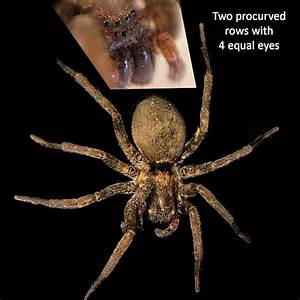
Label: spider